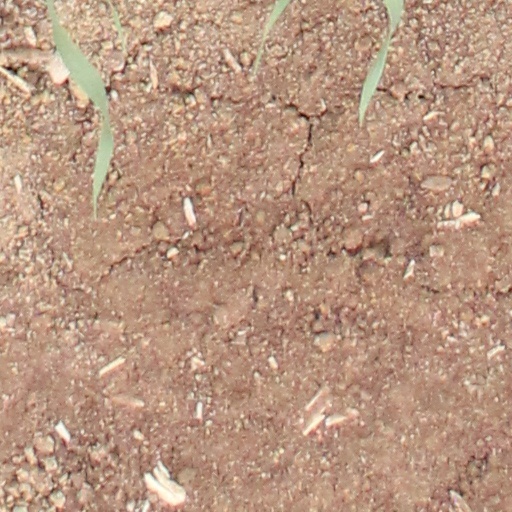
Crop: wheat